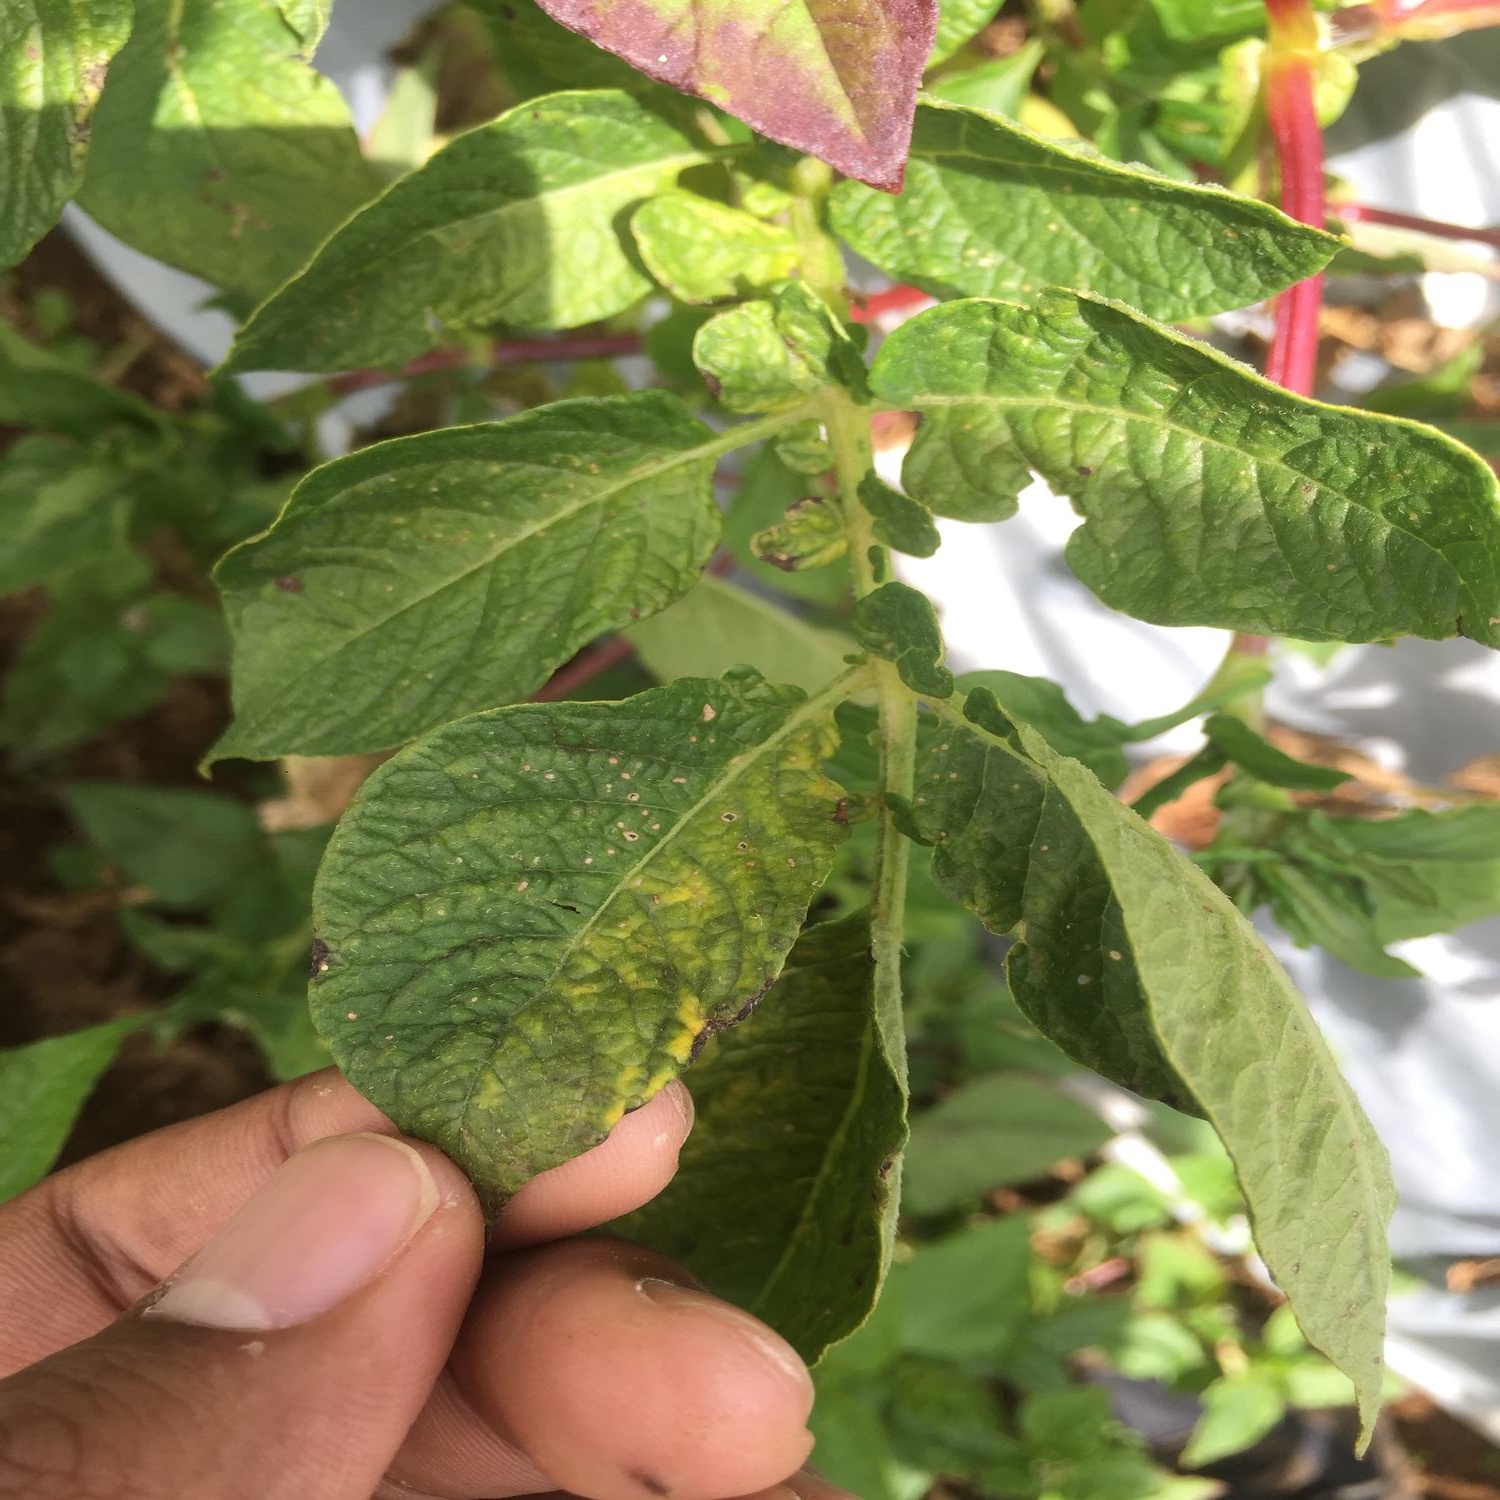
Etiqueta: Virus